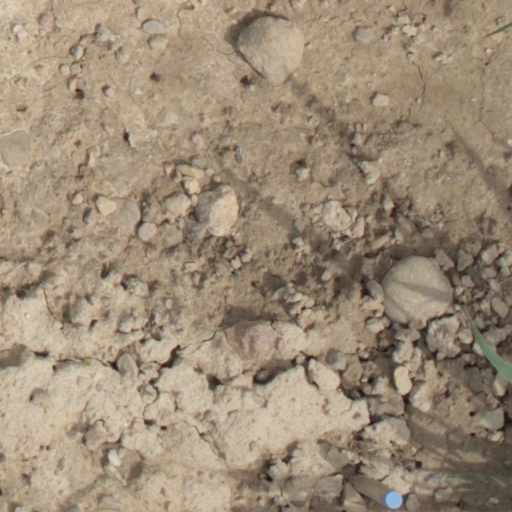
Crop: wheat